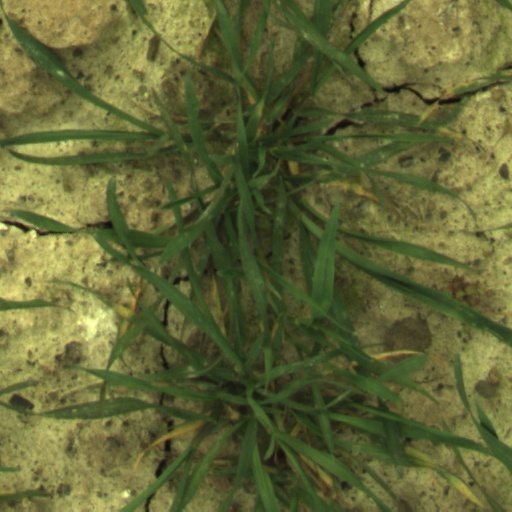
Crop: wheat